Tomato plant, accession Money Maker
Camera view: horizontal (90 deg, fisheye); turntable rotation: 300 degrees
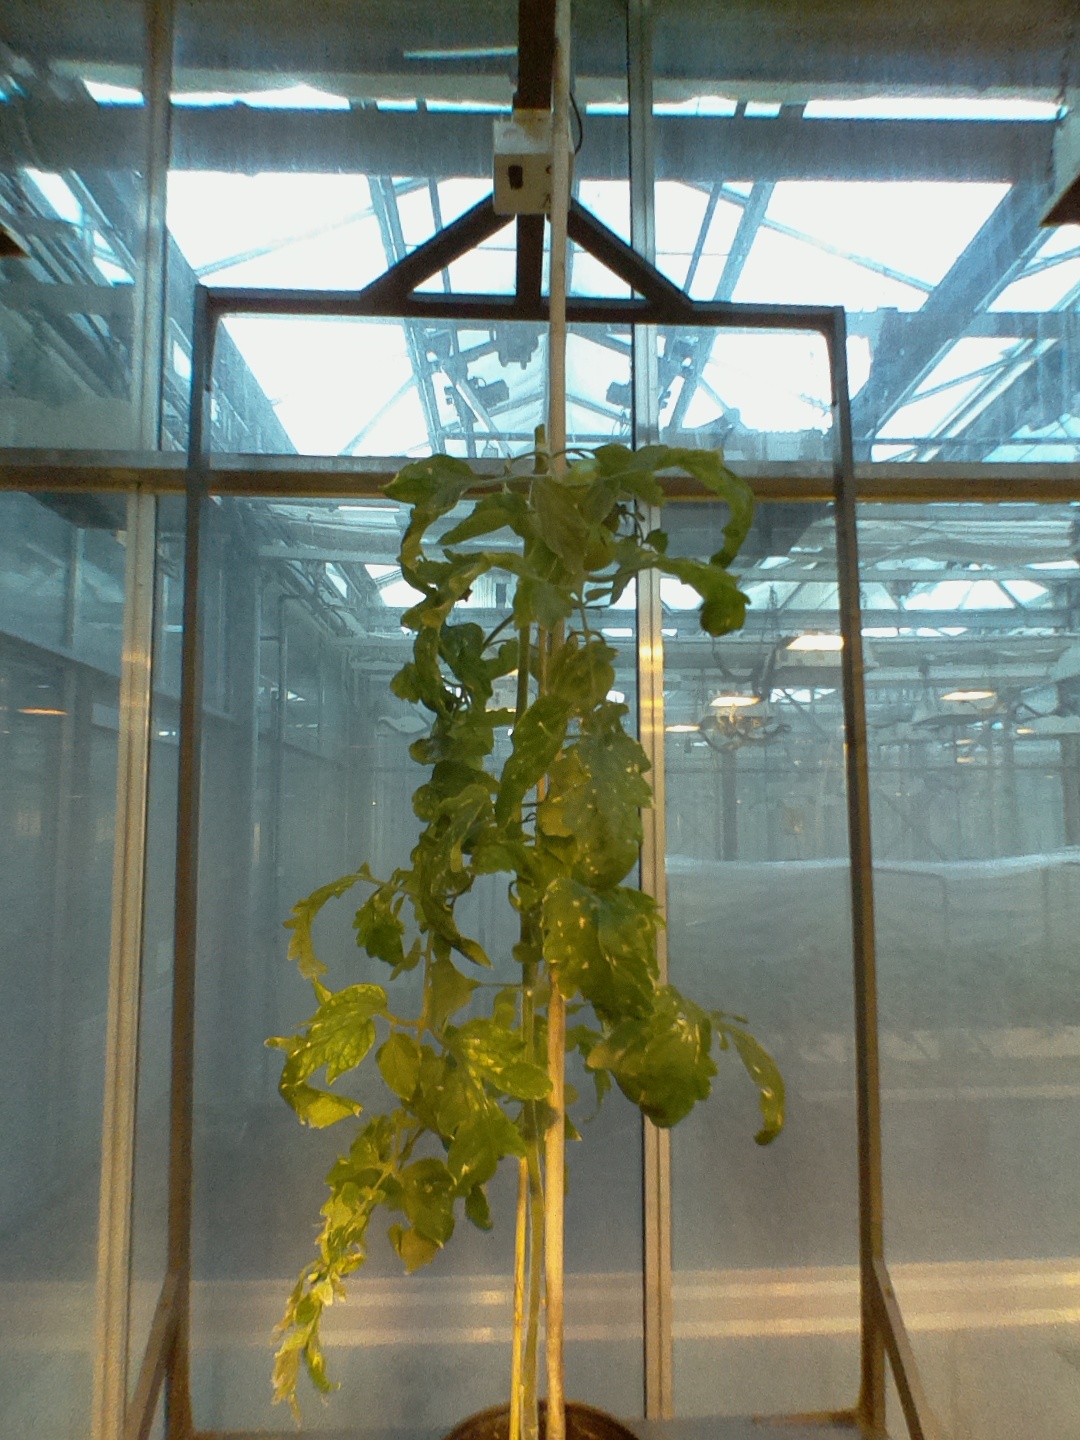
BBCH growth stage 79: 90% -100% of final fruit size